Juan Carlos Touriño

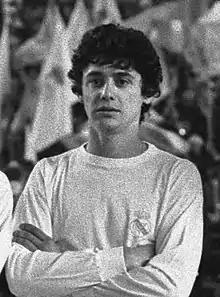
Touriño in 1973

Juan Carlos Touriño Cancela (14 July 1944 – 7 March 2017) was a professional footballer who played as a defender. After starting his career in Argentina, he won two La Liga titles and two Spanish Cups with Real Madrid, and made one appearance for the Spain national team.